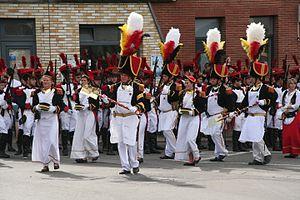
Marche Notre-Dame de Bon-Secours de Nalinnes 2016
La Marche Notre-Dame de Bon-Secours est une marche folklorique de l'Entre-Sambre-et-Meuse se déroulant chaque mois de juillet dans le village de Nalinnes-Centre, dans le Hainaut en Belgique.